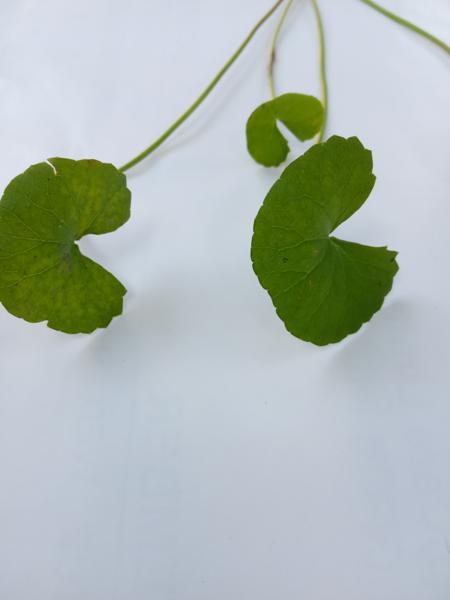
Weed species: Centella asiatica